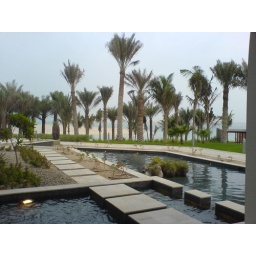
lots of trees all around the island with water features and walk ways